Fantail pigeon

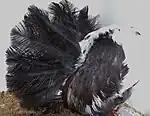
A Silky Fantail

There is a feather mutation called "Silky" that gives an interesting lace effect to a Fantail's tail feathers. Fantails with this mutation are known as Silky or Lace Fantails.